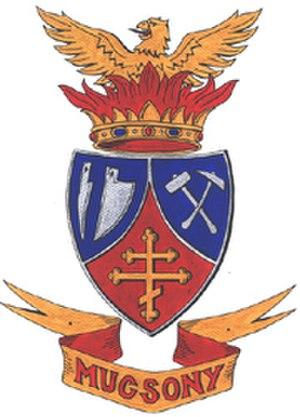
Múcsony est un village et une commune du comitat de Borsod-Abaúj-Zemplén en Hongrie.